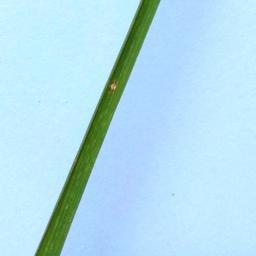
Label: Rice___Leaf_Blast